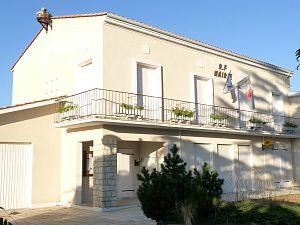
Mairie de Talais, Gironde, France
Talais est une commune du Sud-Ouest de la France, située dans le département de la Gironde.